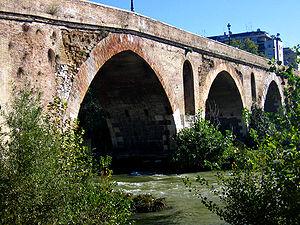
Une ouïe de pont, parfois aussi nommée dégueuloir, est une ouverture généralement circulaire aménagée dans le tympan d’un pont en maçonnerie pour permettre l’écoulement des eaux et réduire la charge hydraulique s’appliquant sur l’ouvrage.